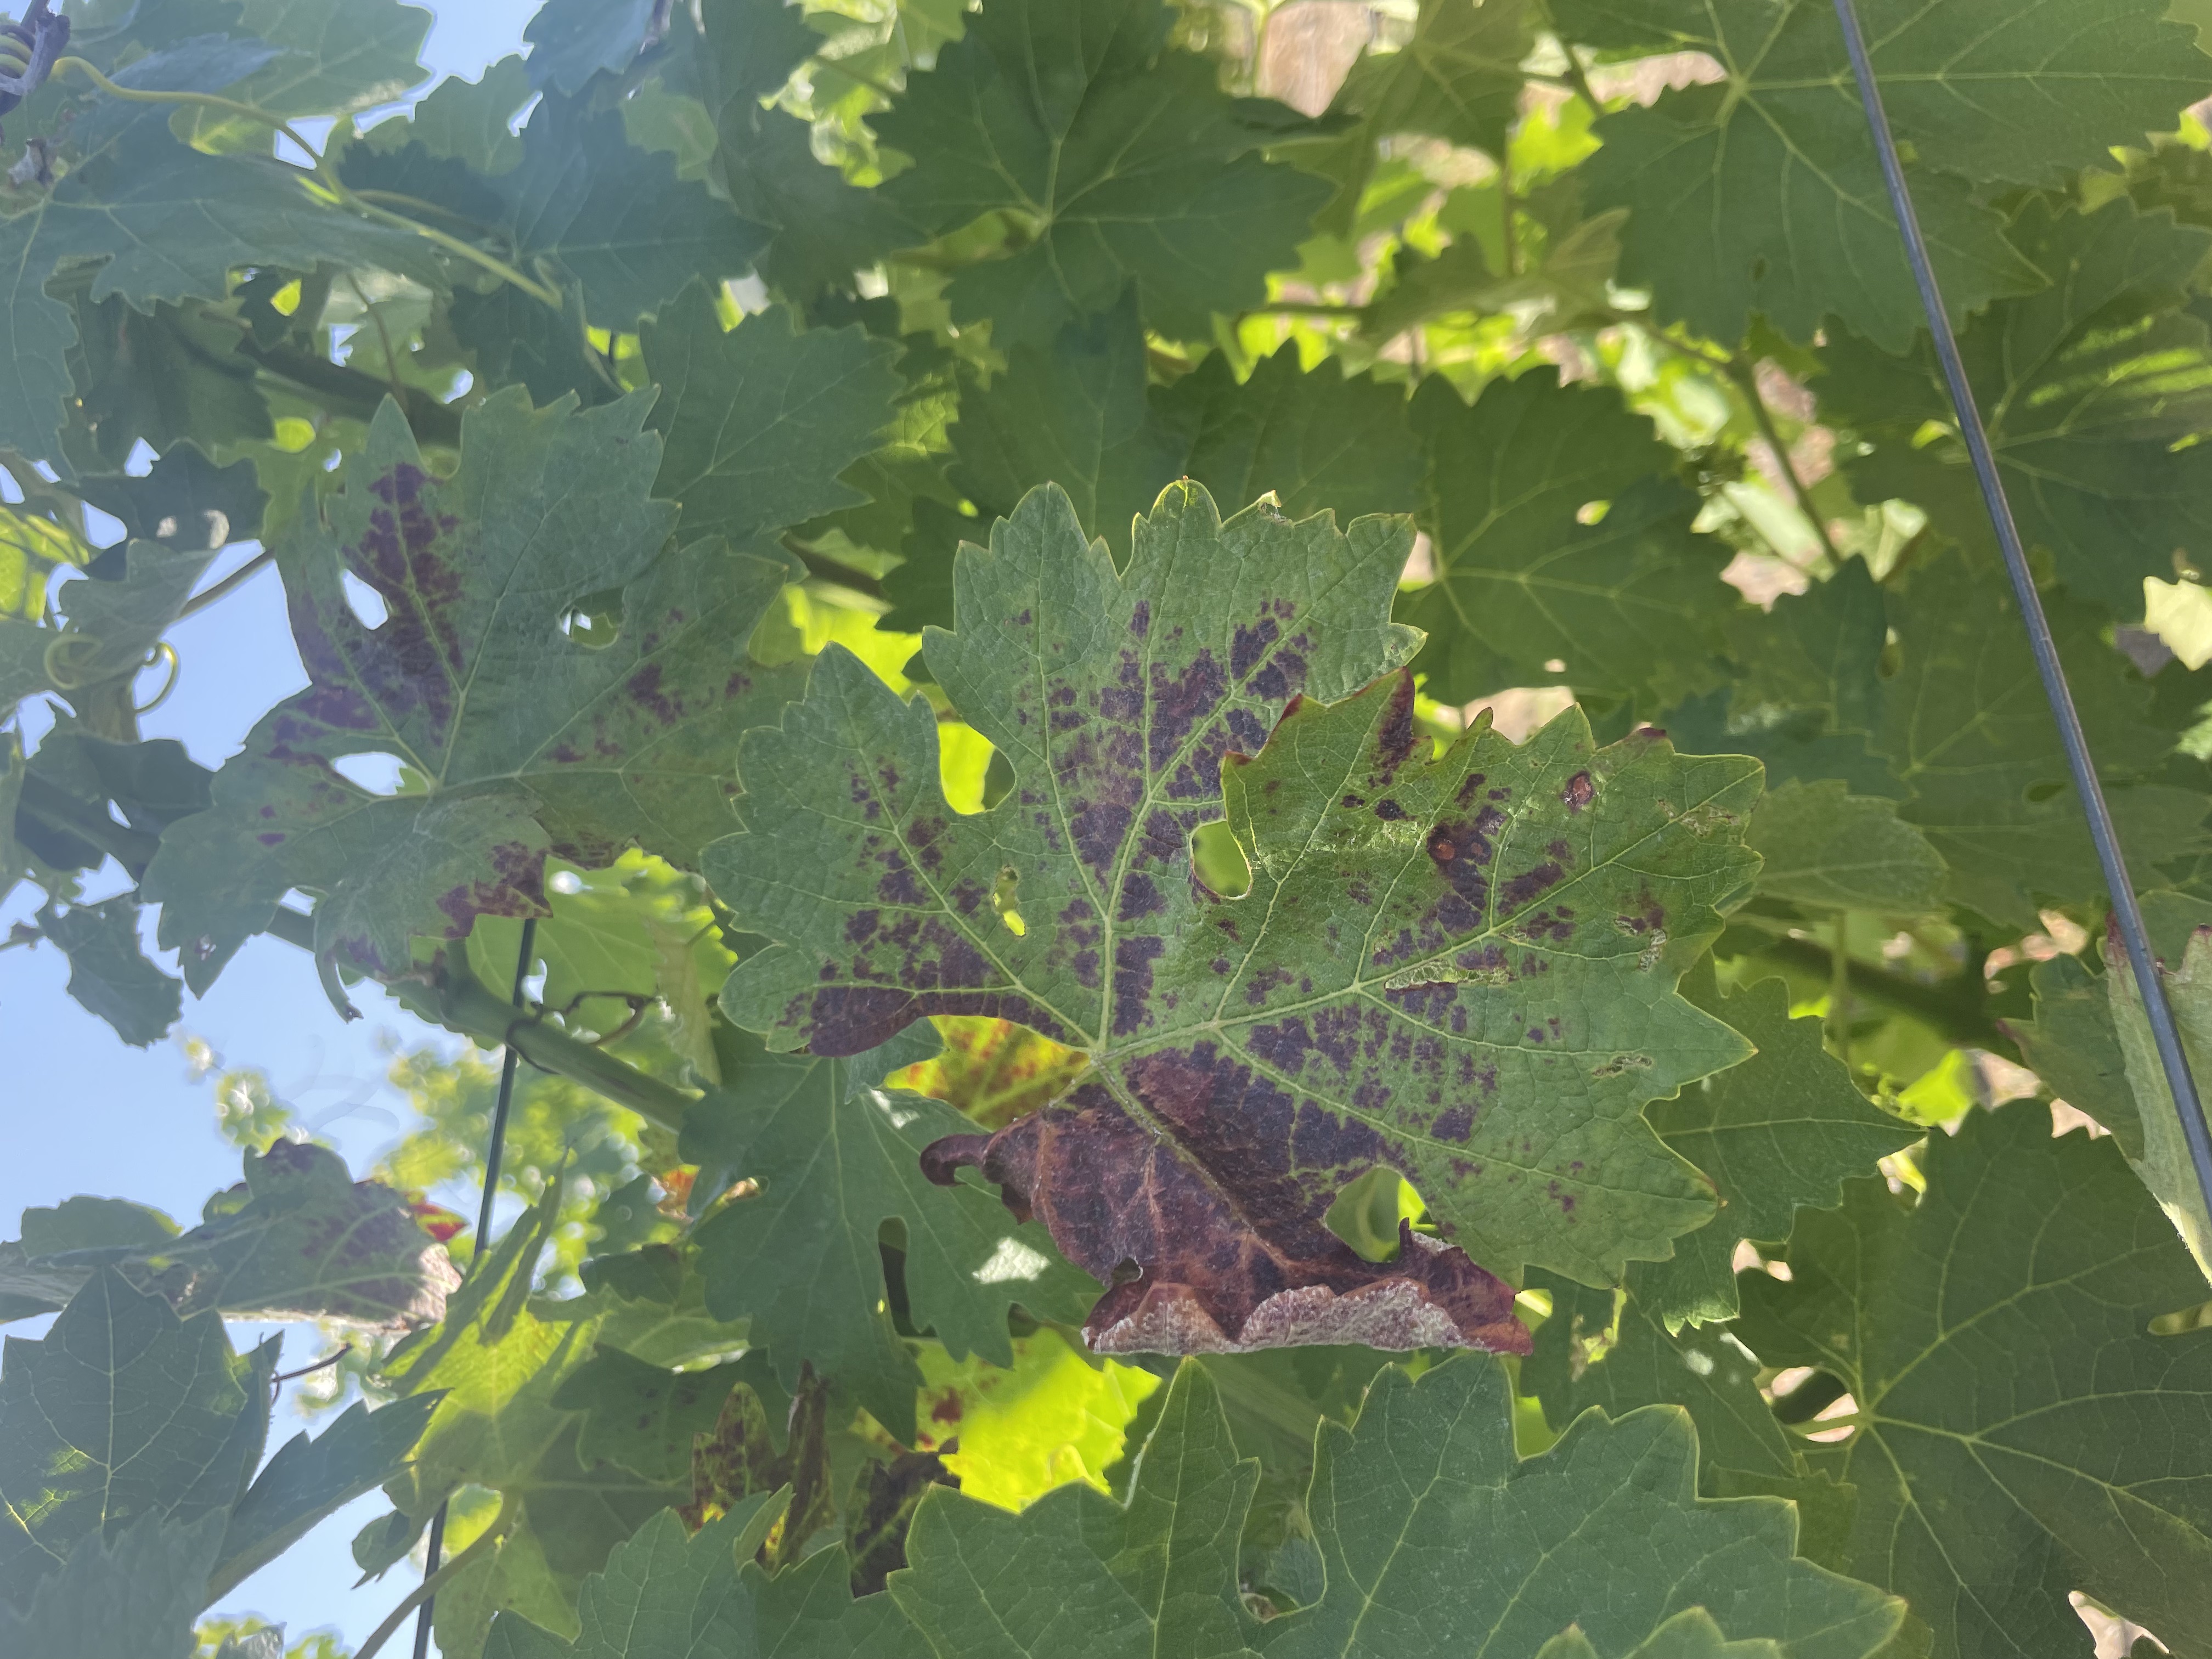
Label: Other Red